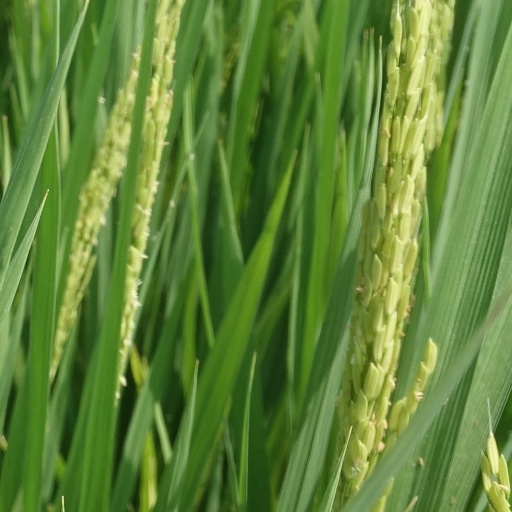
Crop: rice